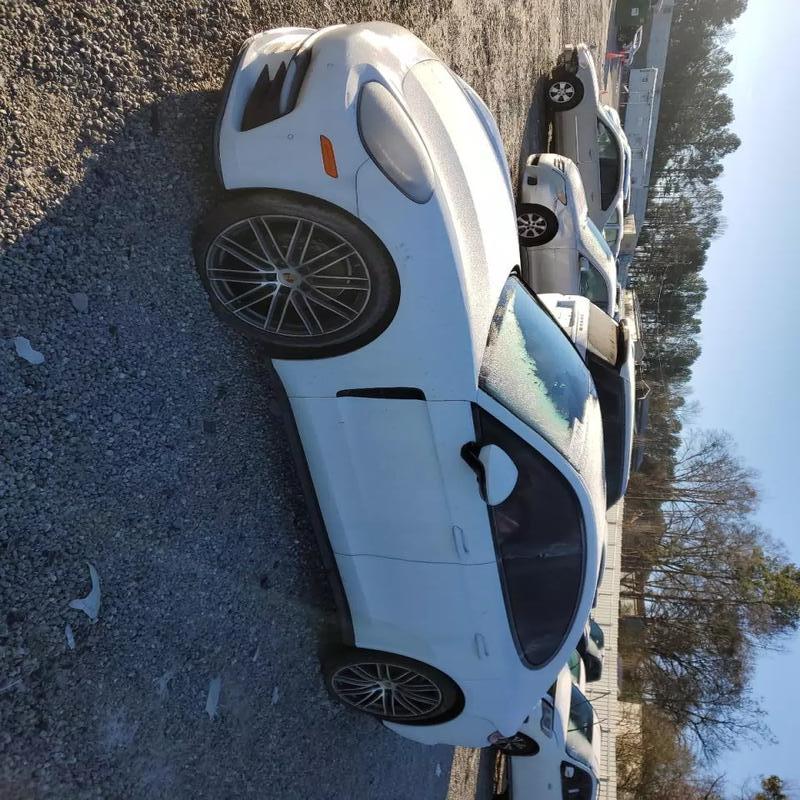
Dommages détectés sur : capot, pare-brise avant, aile avant droite, aile avant gauche, porte avant droite, porte avant gauche, porte arrière droite, porte arrière gauche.
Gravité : majeur